Þorbjörn (mountain)

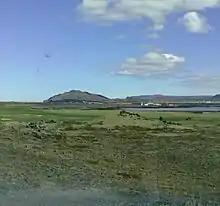
Seen from Grindavík

"Arnarseturshraun" lava field and Þorbjörn behind the steam clouds of